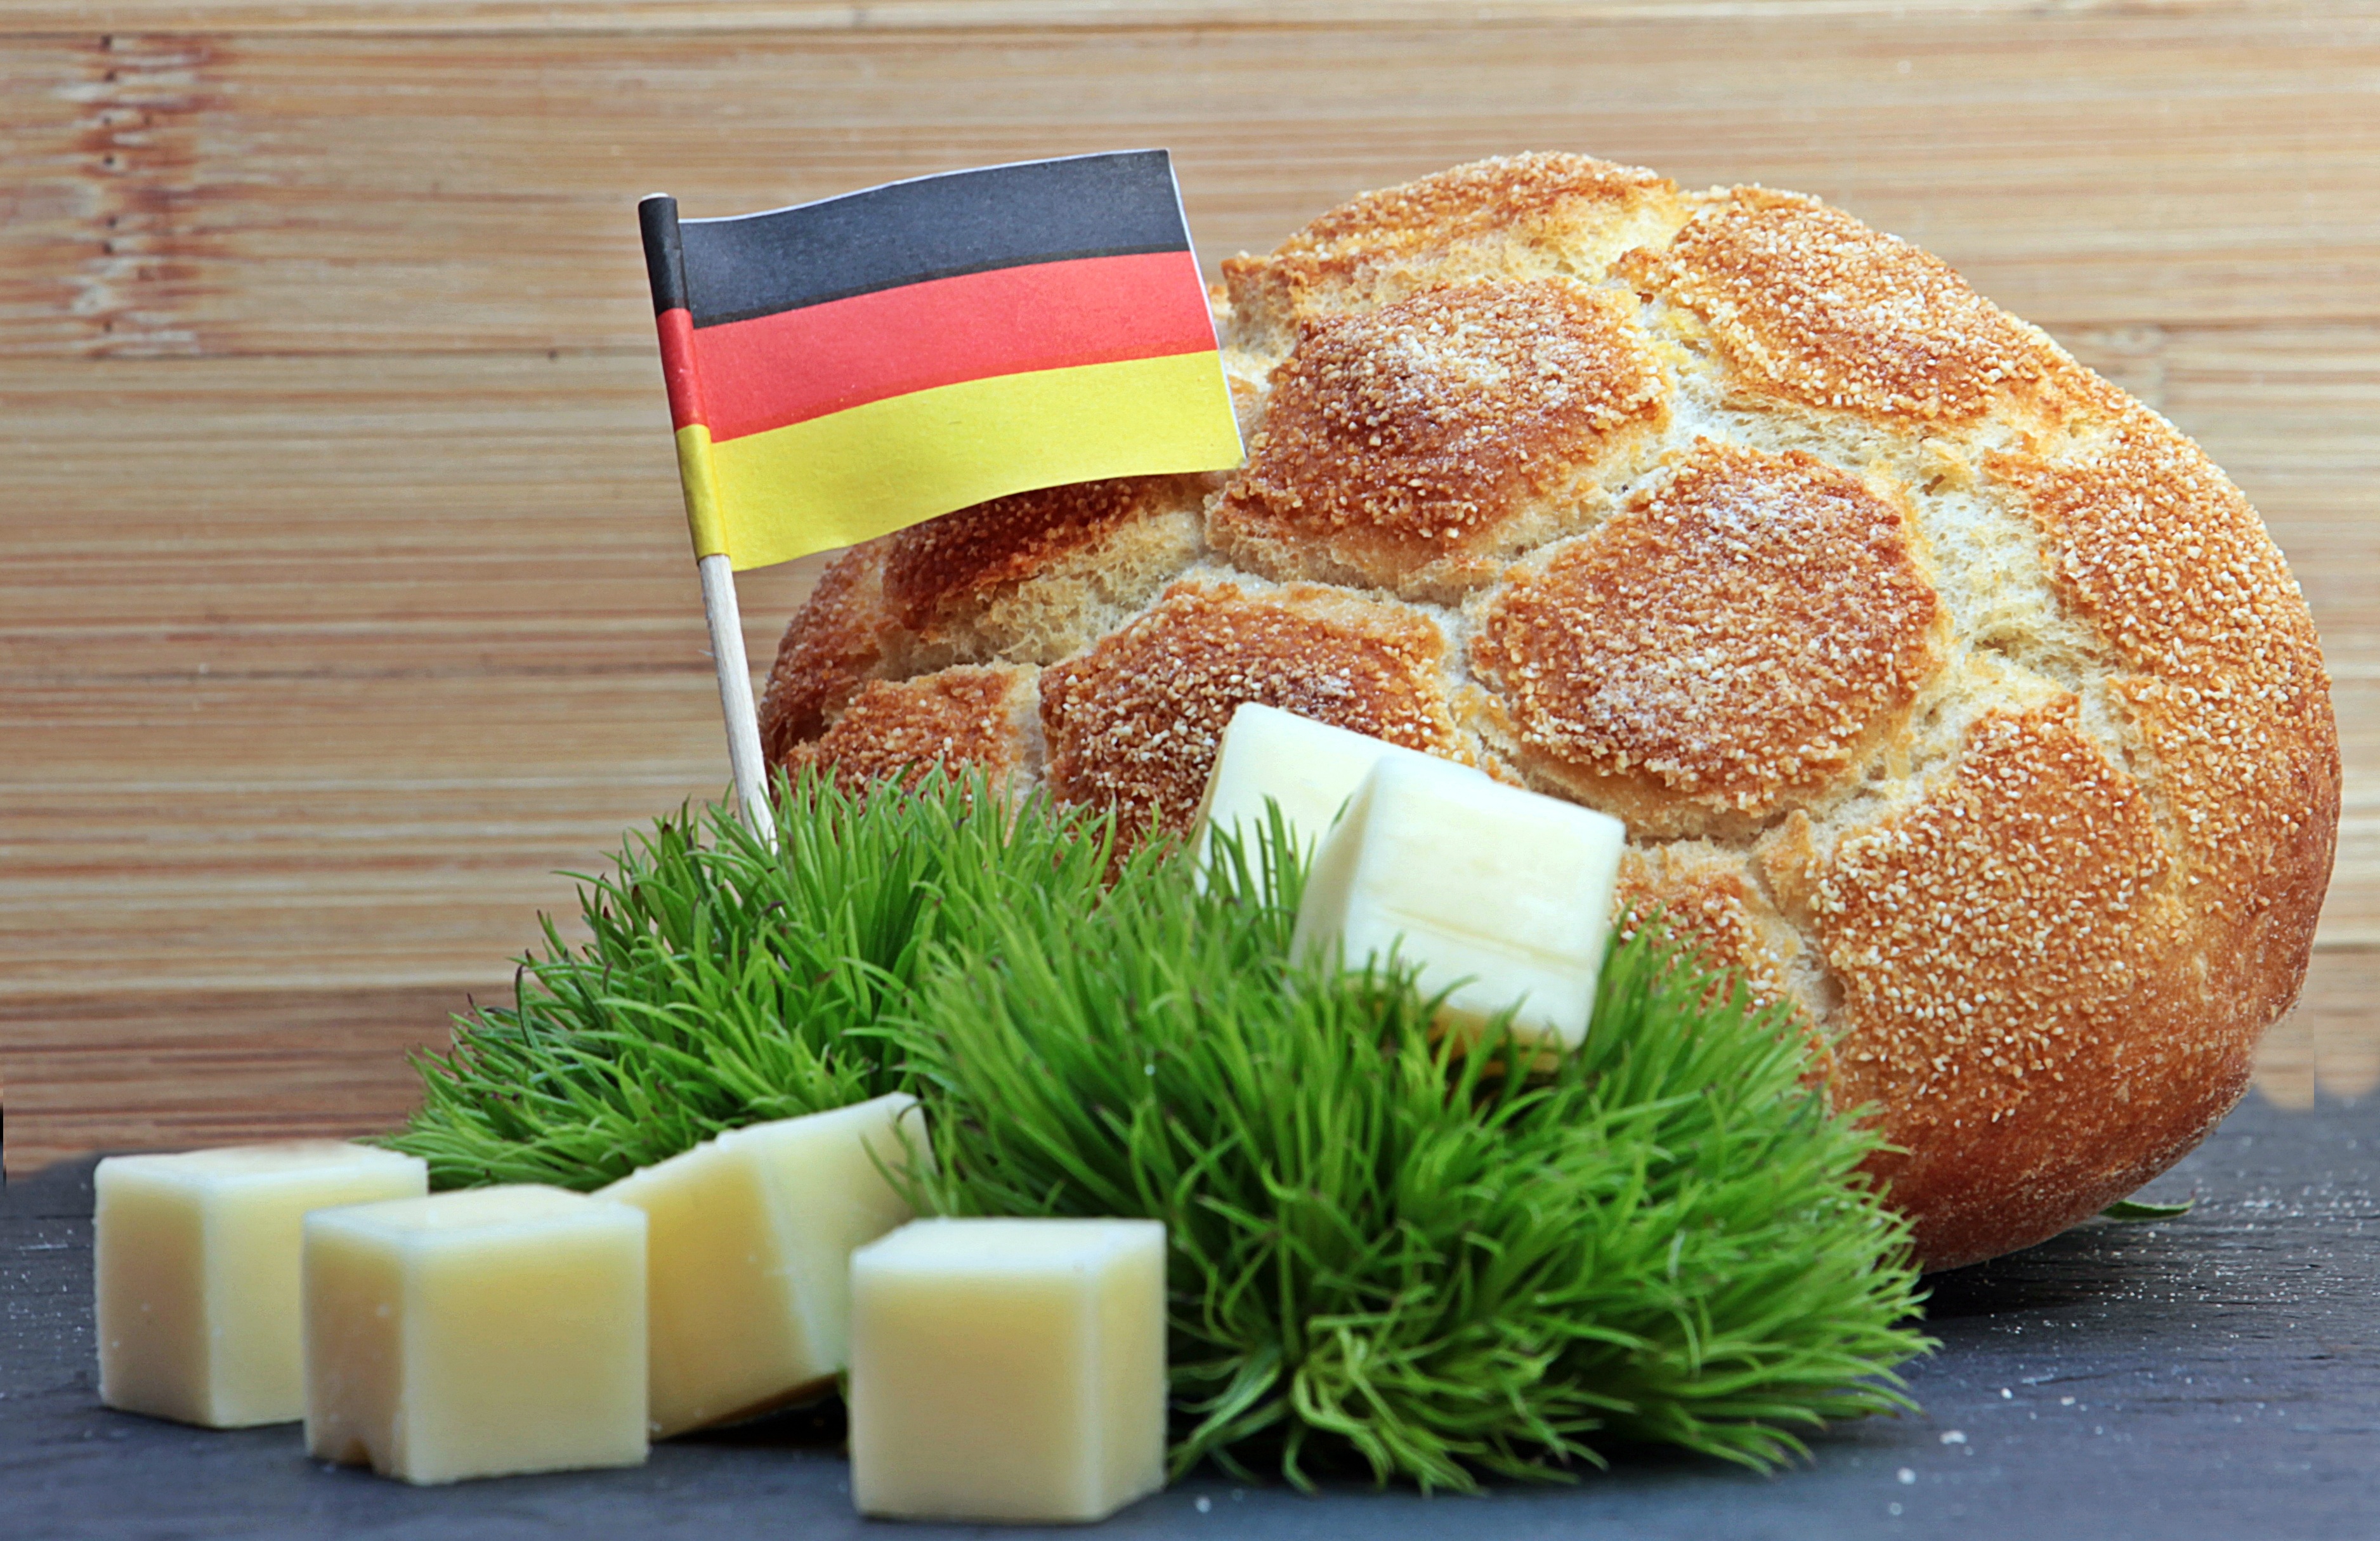
sport, france, dish, meal, food, flag, football, baking, bread, cheese, deco, 2016, background, em, funny, germany, rush, baked goods, germany flag, black red gold, european championship, football deco, cheese cubes, em 2016 france, football bun, grass family